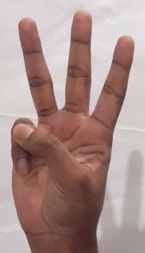
ASL sign: W